National Day (United Arab Emirates)

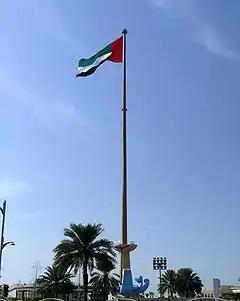
Flags of UAE

Eid Al Etihad, also known as UAE National Day ("Al Yawm Al Watani")," is celebrated annually on 2 December to celebrate the unification of the United Arab Emirates. The seventh emirate, Ras Al Khaimah, was added to the federation on 10 February 1972 making it the last emirate to join. This celebration is known as "eid-al-etihad".